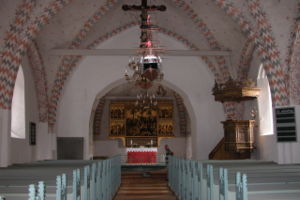
Bregninge Kirke (Ærø) / Altertavlen og alterbordet
Bregninge Kirke, Ærø. Interiør
Bregninge Kirke, Bregninge, Ærø, er oprindeligt en romansk kirke fra 1200-tallet med gotiske hvælvinger indbygget sidst i 1400-tallet.